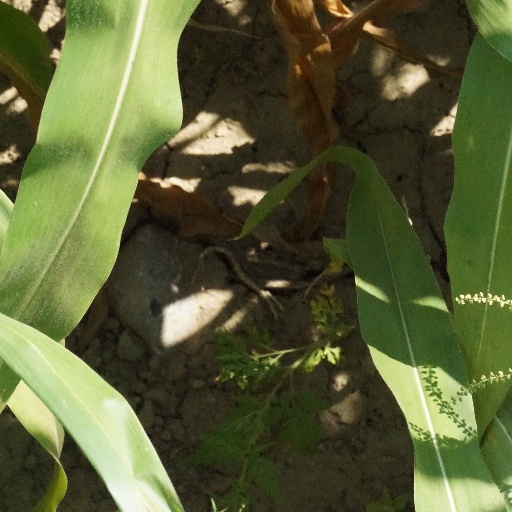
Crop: maize; corn